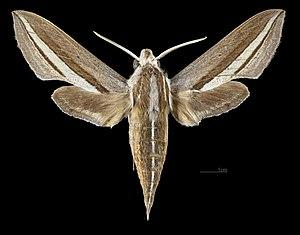
Theretra margarita est une espèce d'insectes lépidoptères de la famille des Sphingidae, de la sous-famille des Macroglossinae, de la tribu des Macroglossini, de la sous-tribu des Choerocampina et du genre Theretra.